February 13–17, 2021 North American winter storm

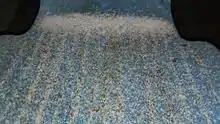
Snow in a chair in Monterrey, Mexico, on the early morning of February 15. Temperature was .

Chicago along with other cities in northern Illinois received up to of snow along with winds up to . Due to the snowstorm, several Chicago Transit Authority trains suspended operations on February 16. Chicago experienced its snowiest 3-week period since 1979. Indianapolis, Indiana, received about of snow as well as Detroit, Michigan, also had of snow. Toledo, Ohio, received of snow, the third-highest two-day snowfall record, and the highest since 1912. Other Northern Ohio cities received up to of snow while cities in the central part received up to of snow like in Columbus, Ohio. After the storm, Milwaukee set a record for deepest snow depth ever.